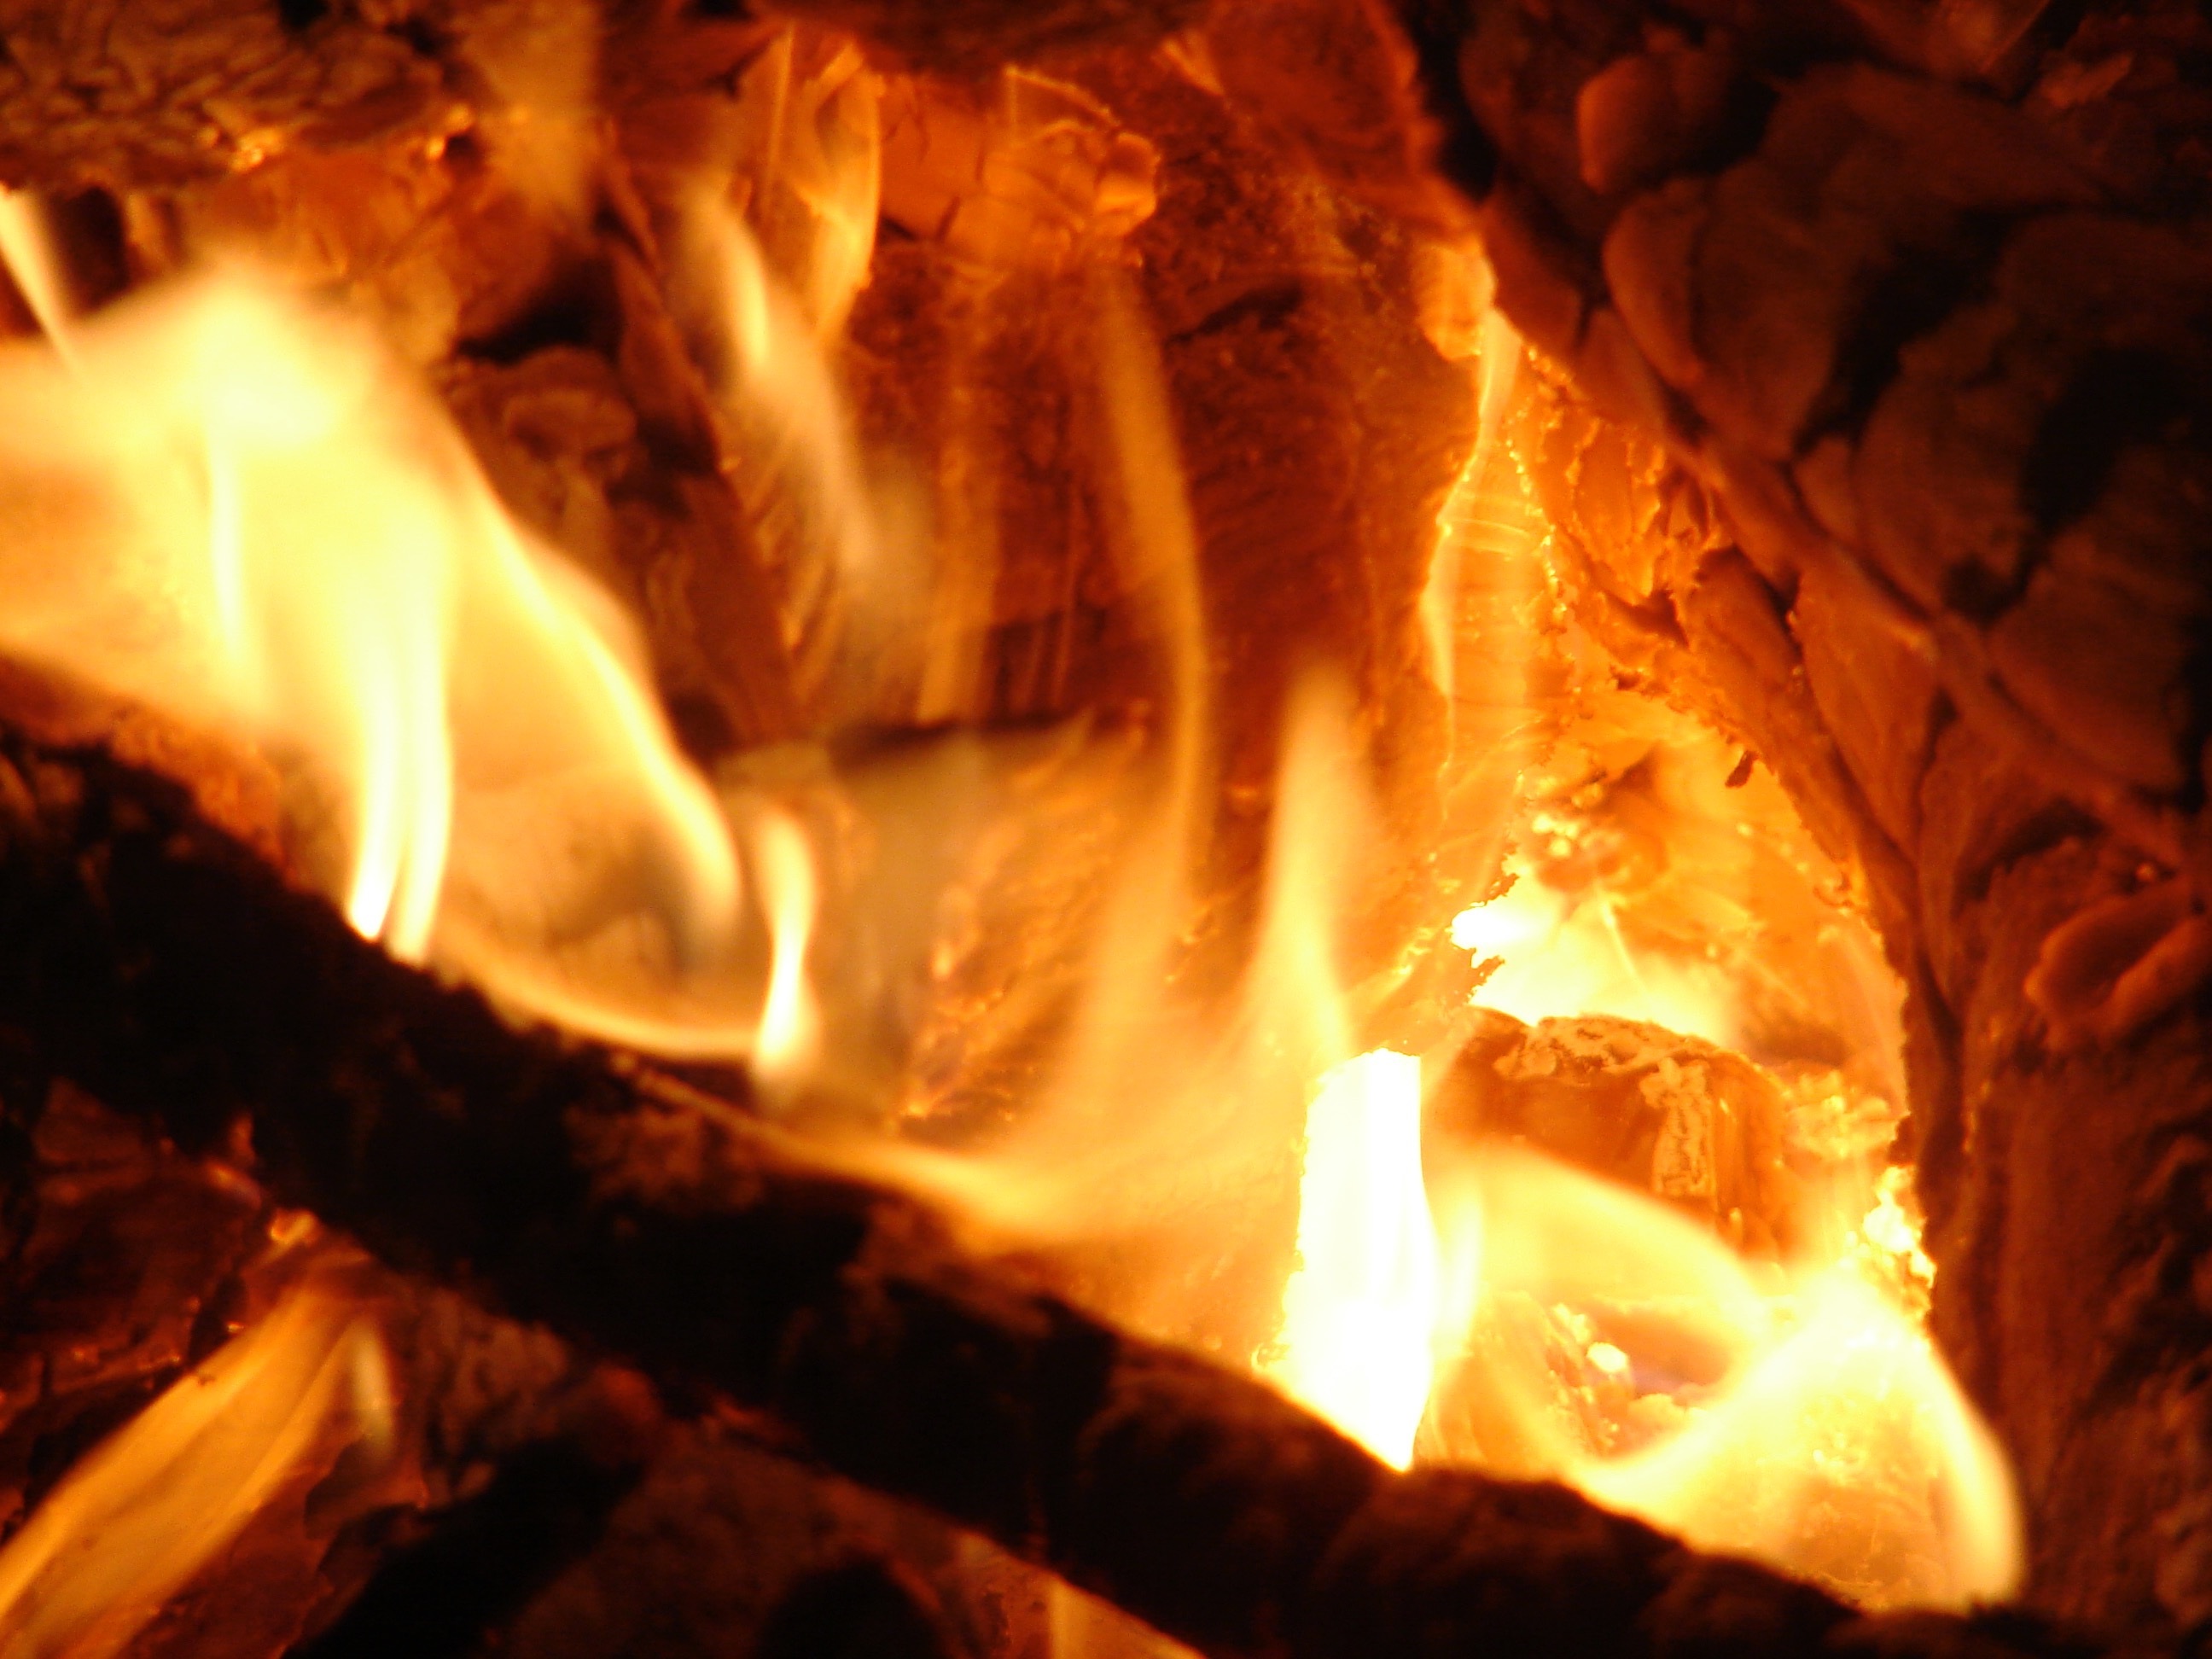
forest, outdoor, winter, warm, fall, orange, autumn, flame, fire, cozy, glow, darkness, campfire, bonfire, heat, burn, bright, hot, chill, e, embers, coals, geological phenomenon